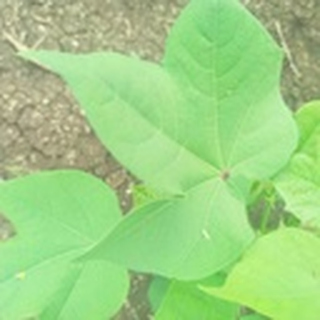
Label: healthy_cotton